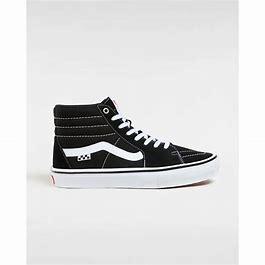
Brand: Vans
Model: SK8 Hi Skate